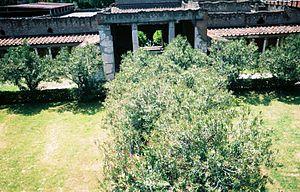
Oplontis est un site mentionné par la table de Peutinger sur l'emplacement de Torre Annunziata, ville actuelle de la Province de Naples, dans la région Campanie en Italie, enseveli comme Pompéi, Herculanum et Stabies sous l'éruption du Vésuve en 79.